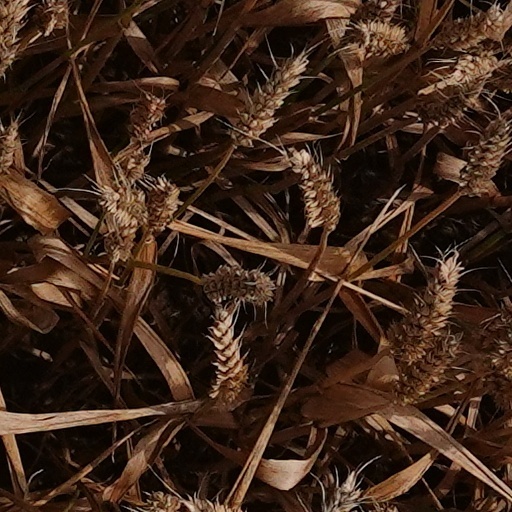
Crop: wheat